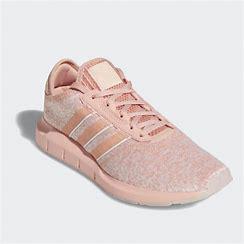
Brand: Adidas
Model: Swift Run